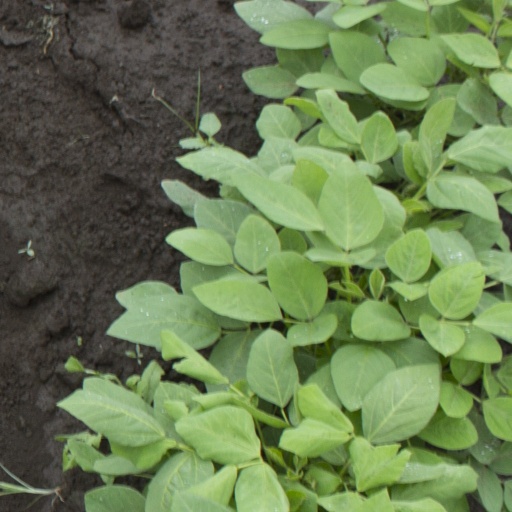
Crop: soybean